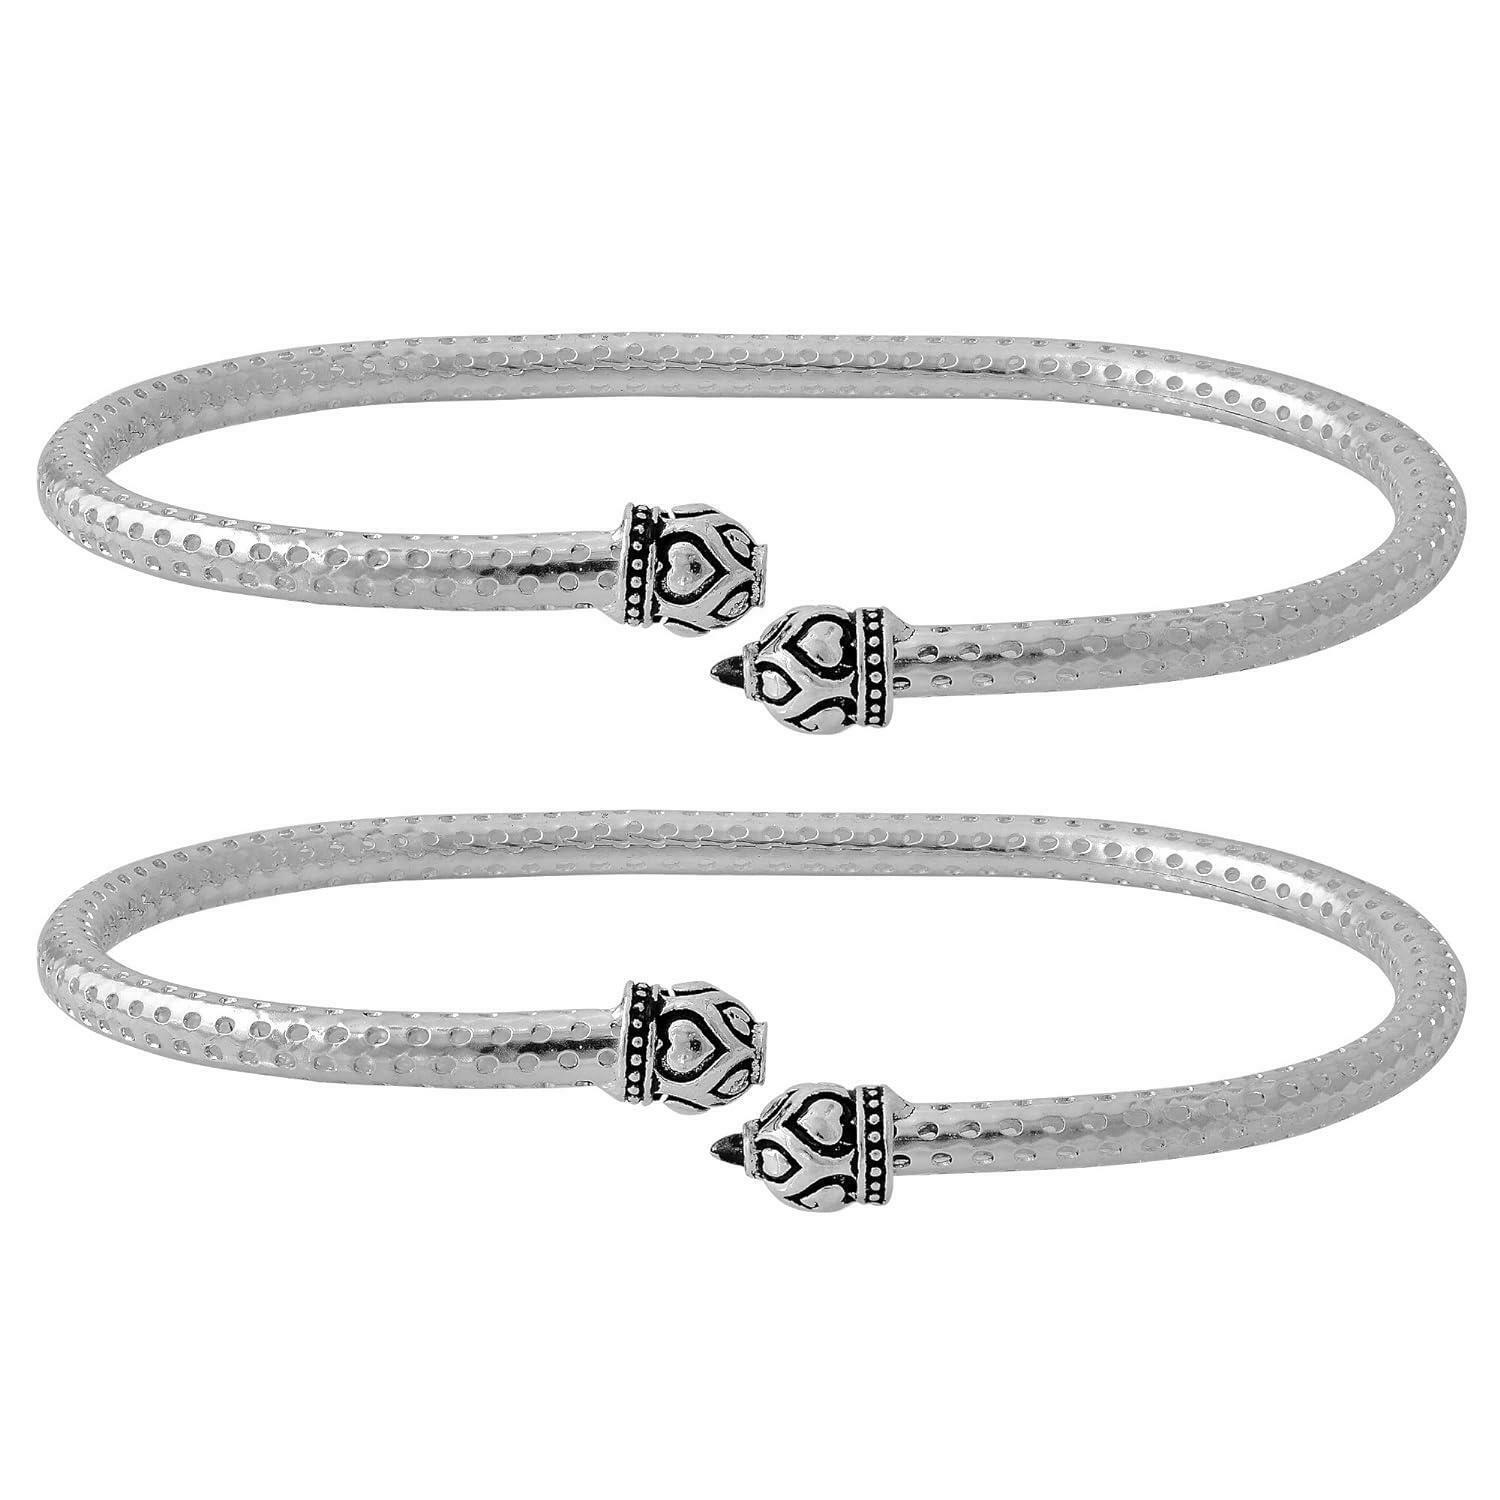
morir Silver Plated Indian Ethnic Trendy Designer Anklets/Pajeb/Payal Foot Jewelry Leg Bracelet For Women and Girls (Pair of Anklets)
Type: Anklet
Brand: MORIR
Price: Rs. 549
 A perfect designer jewelry for everyday wear. this you can wear it in all the auspicious programs, festive time and any other occasions. it is fashion silver plated anklets. easy to wear, light in weight & gives you a rich look. this anklets is ideal for party wear or daily wear. indian traditional oxidized silver anklets. made with anti-allergy, skin safe brass alloy. catch this beautiful accessories for you. match with suitable apparel for different occasion.
Features: Sale For: 1 Pair Of Anklet; Color: Silver. Anklet Length: 12 Inches; Width: 0.5 Inches; Weight:42 Gms,The Foot Jewelry Is Suitable For You To Attend Special Occasions, Such As Dinner Party, Birthday Party And So On,Keep Jewellery Away From Direct Heat, Water, Perfumes, Deodorants And Other Strong Chemicals As They May React With The Metal Or Plating.,Made In India : All Our Products Are Manufactured In India And Are Exclusively Crafted To Adorn Your Persona.,Suitable For Any Outfit And Any Occasion.